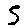
Label: 5